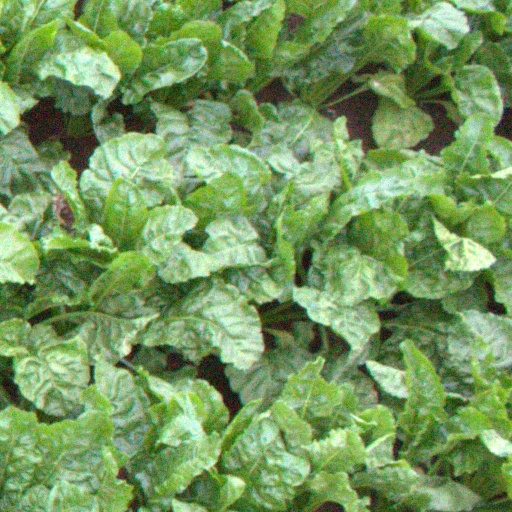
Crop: sugar beet